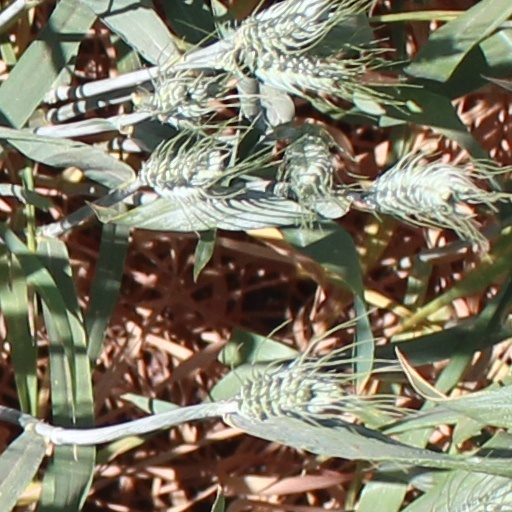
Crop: wheat